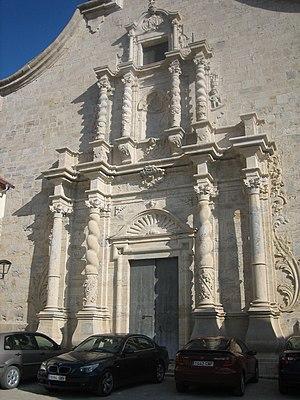
Ares del Maestrat, en valencien et officiellement, est une commune d'Espagne de la province de Castellón dans la Communauté valencienne. Elle est située dans la comarque de l'Alt Maestrat et dans la zone à prédominance linguistique valencienne. Elle appartient à la Mancomunidad Comarcal Els Ports.